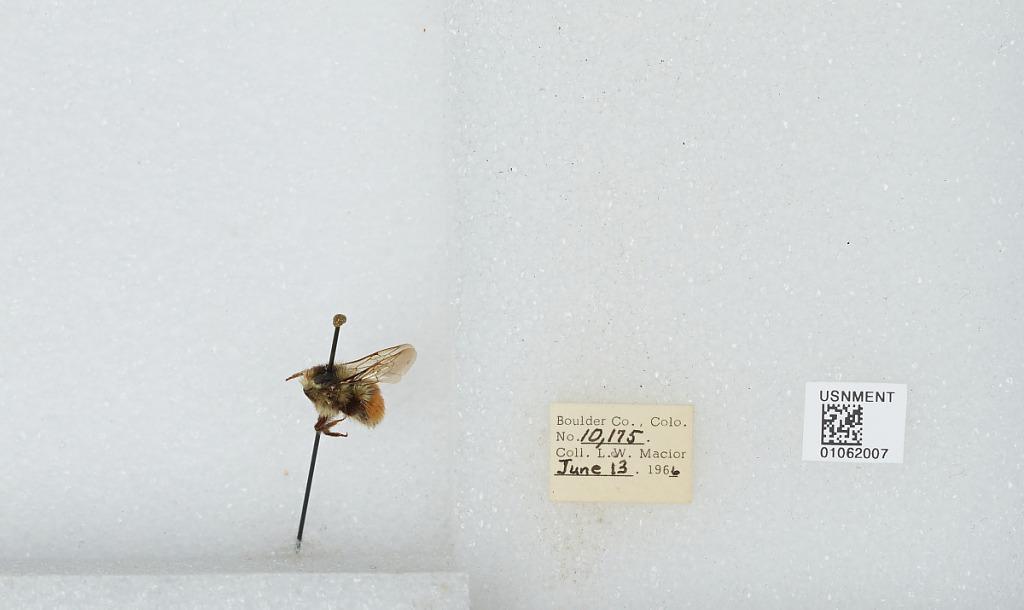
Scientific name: Bombus (Pyrobombus) bifarius Cresson
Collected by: L. Macior
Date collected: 1966-6-13
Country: United States
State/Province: Colorado
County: Boulder
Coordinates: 40.09, -105.36